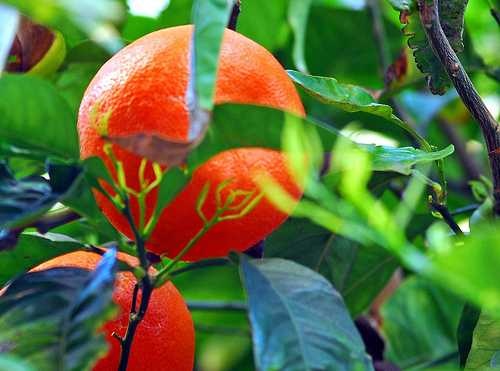
Label: Orange